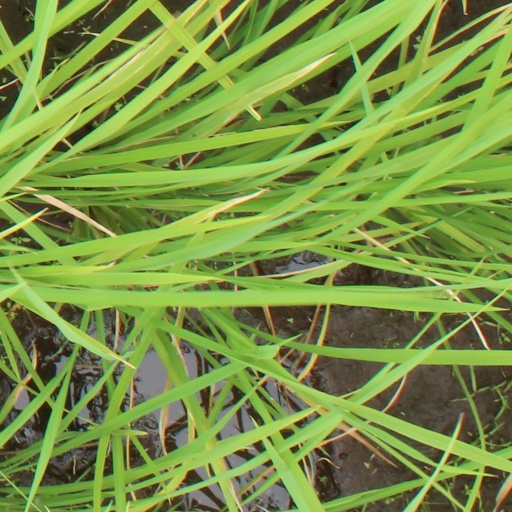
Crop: rice